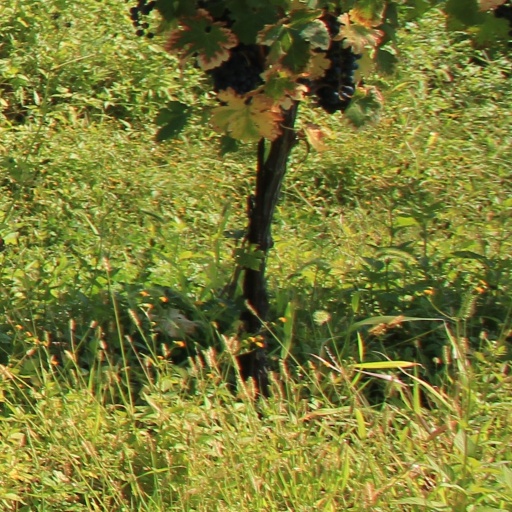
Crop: grape